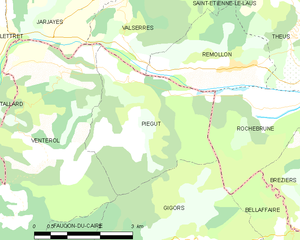
Carte des communes françaises: Piégut
Piégut est une commune française, située dans le département des Alpes-de-Haute-Provence en région Provence-Alpes-Côte d'Azur.